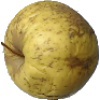
Label: Apple Golden 1